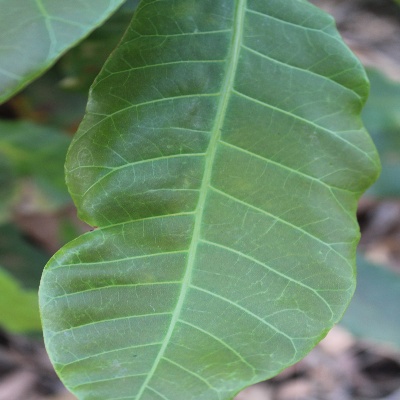
Crop: Cashew
Condition: healthy